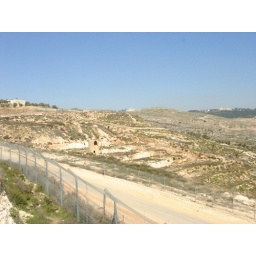
israeli only bypass road along wall near bethlehem